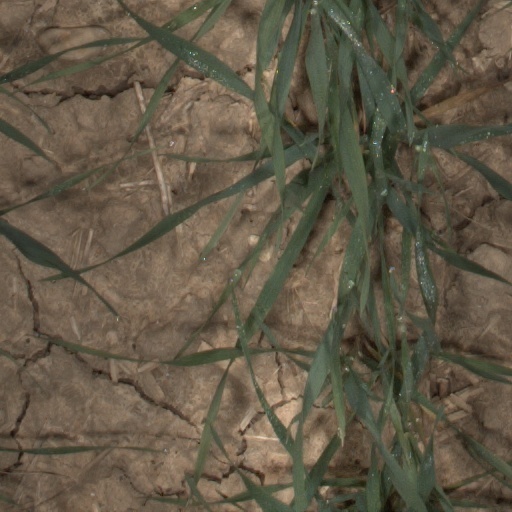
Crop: wheat